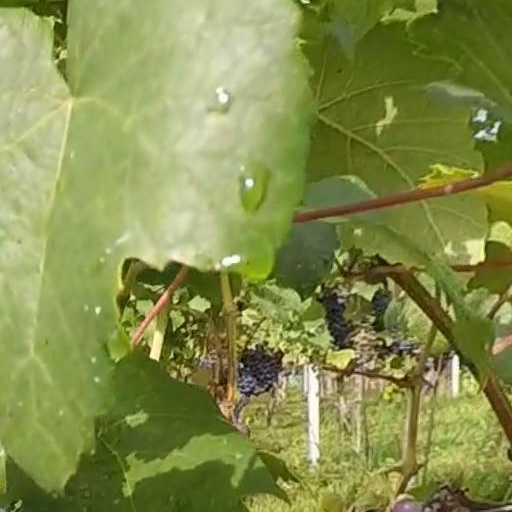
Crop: grape